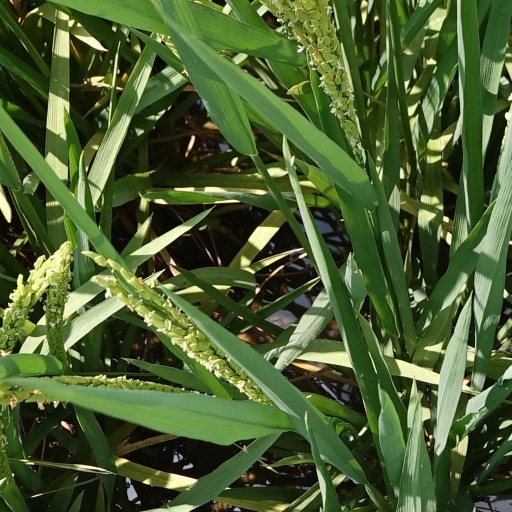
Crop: rice